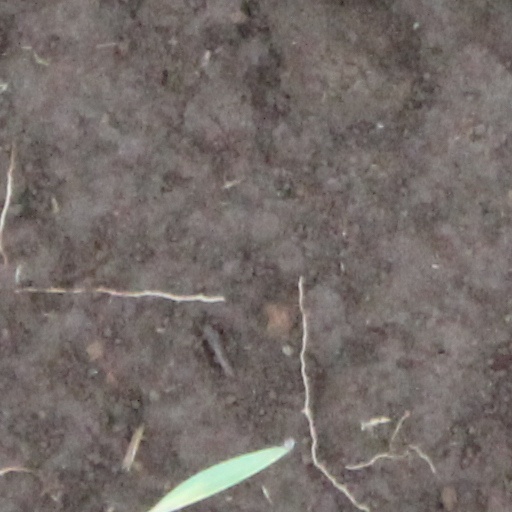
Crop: wheat